Saddiq Bey

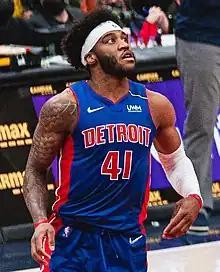
Bey with the Detroit Pistons in 2022

Saddiq Jaleel Bey (born April 9, 1999) is an American professional basketball player for the New Orleans Pelicans of the National Basketball Association (NBA). He played college basketball for the Villanova Wildcats.